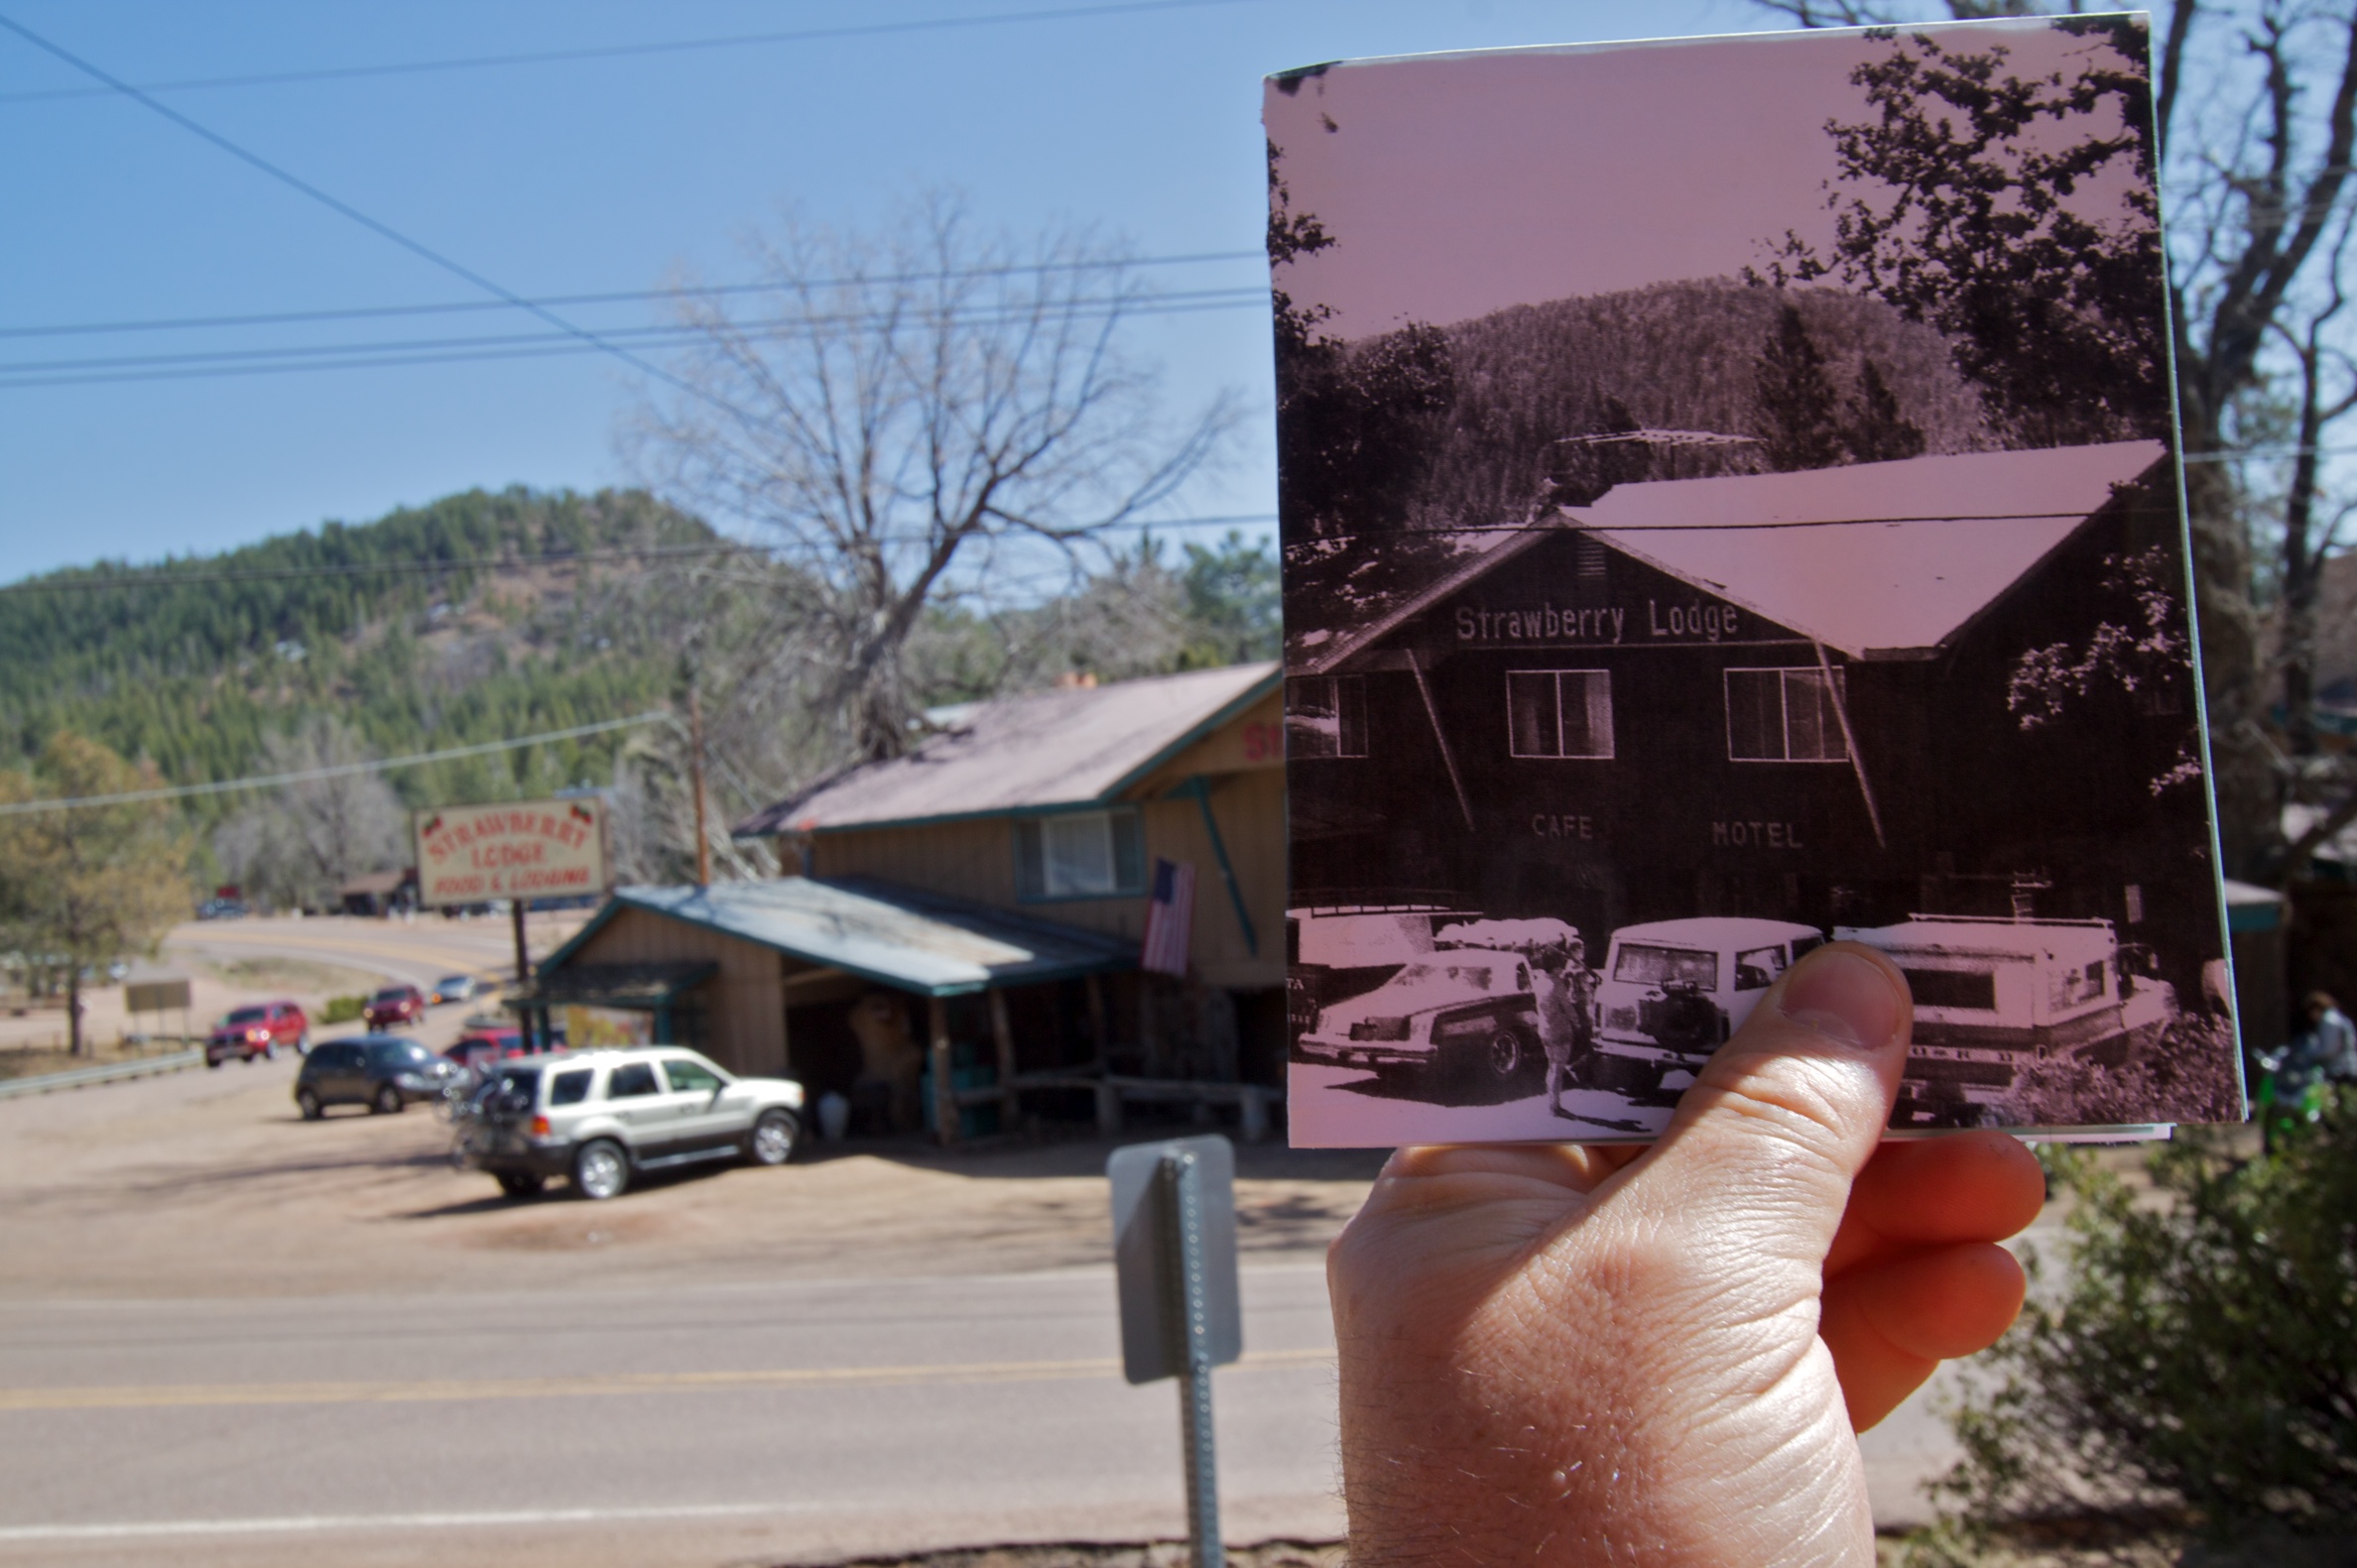
town, home, suburb, neighbourhood, residential area, human settlement